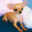
Label: dog